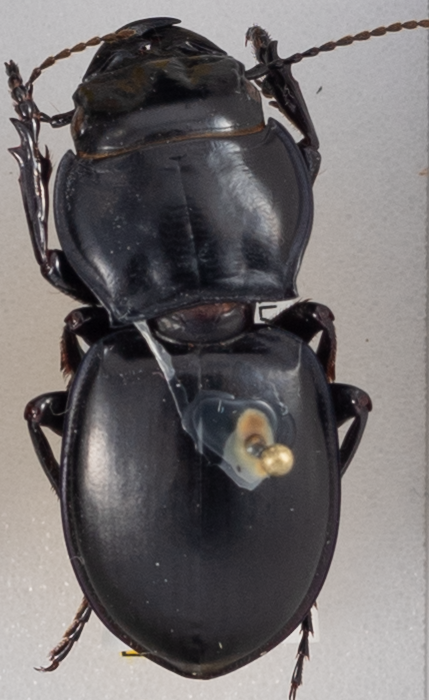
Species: Pasimachus californicus
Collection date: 2015-07-07
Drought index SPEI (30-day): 1.058
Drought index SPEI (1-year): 0.89
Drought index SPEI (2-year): -0.476